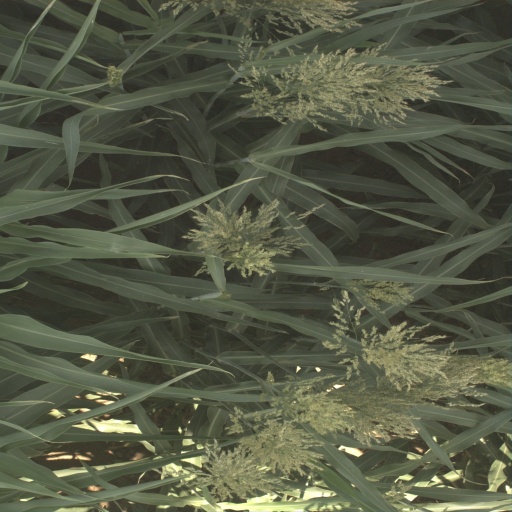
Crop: sorghum